Toyosaka Station

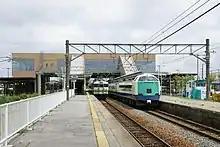
View of station platforms with platform 3 on left, May 2008

The station consists of a side platform (1) and an island platform (2/3) serving three tracks, with the station situated above the tracks. The station has a "Midori no Madoguchi" staffed ticket office.